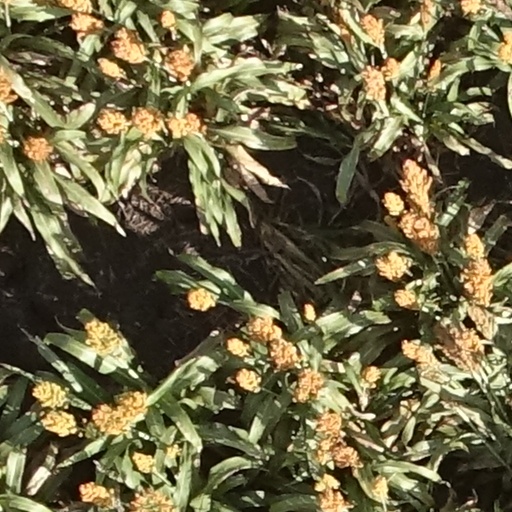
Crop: sorghum